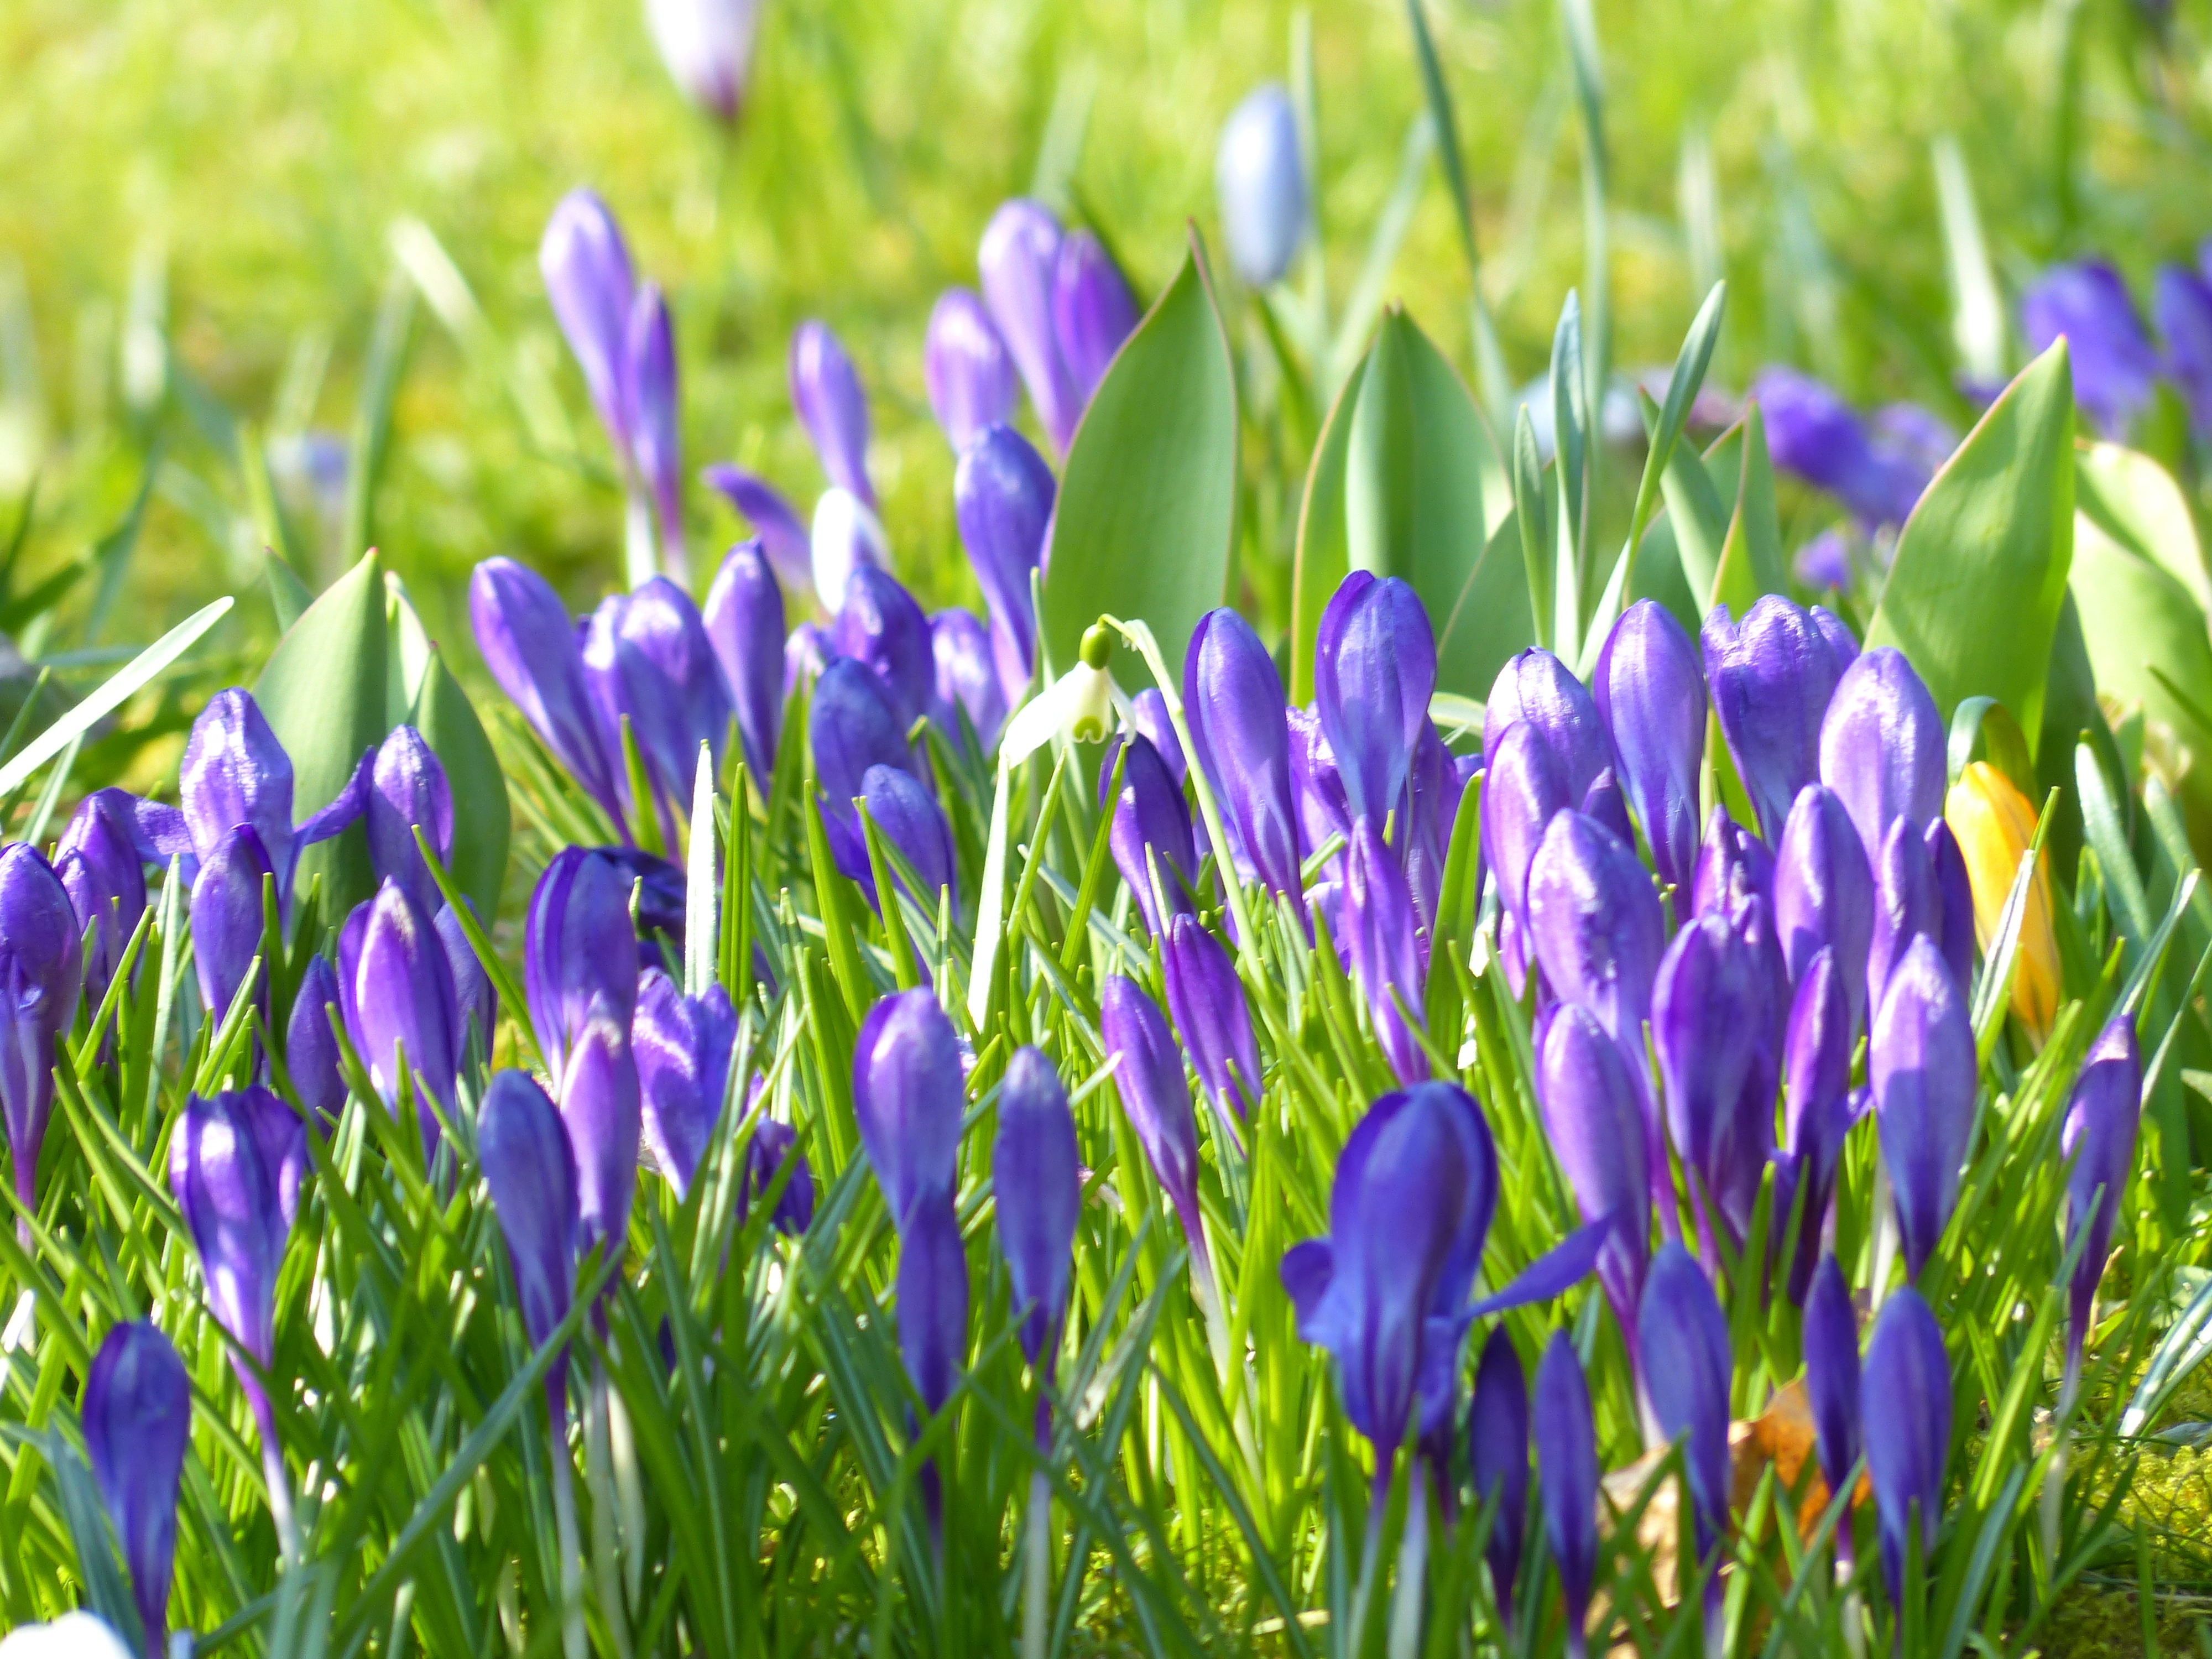
nature, grass, blossom, plant, field, meadow, flower, purple, bloom, spring, blue, yellow, flora, wildflower, flowers, iris, eye, violet, crocus, spring crocus, harbinger of spring, schwertliliengewaechs, flowering plant, iris versicolor, land plant, iris family